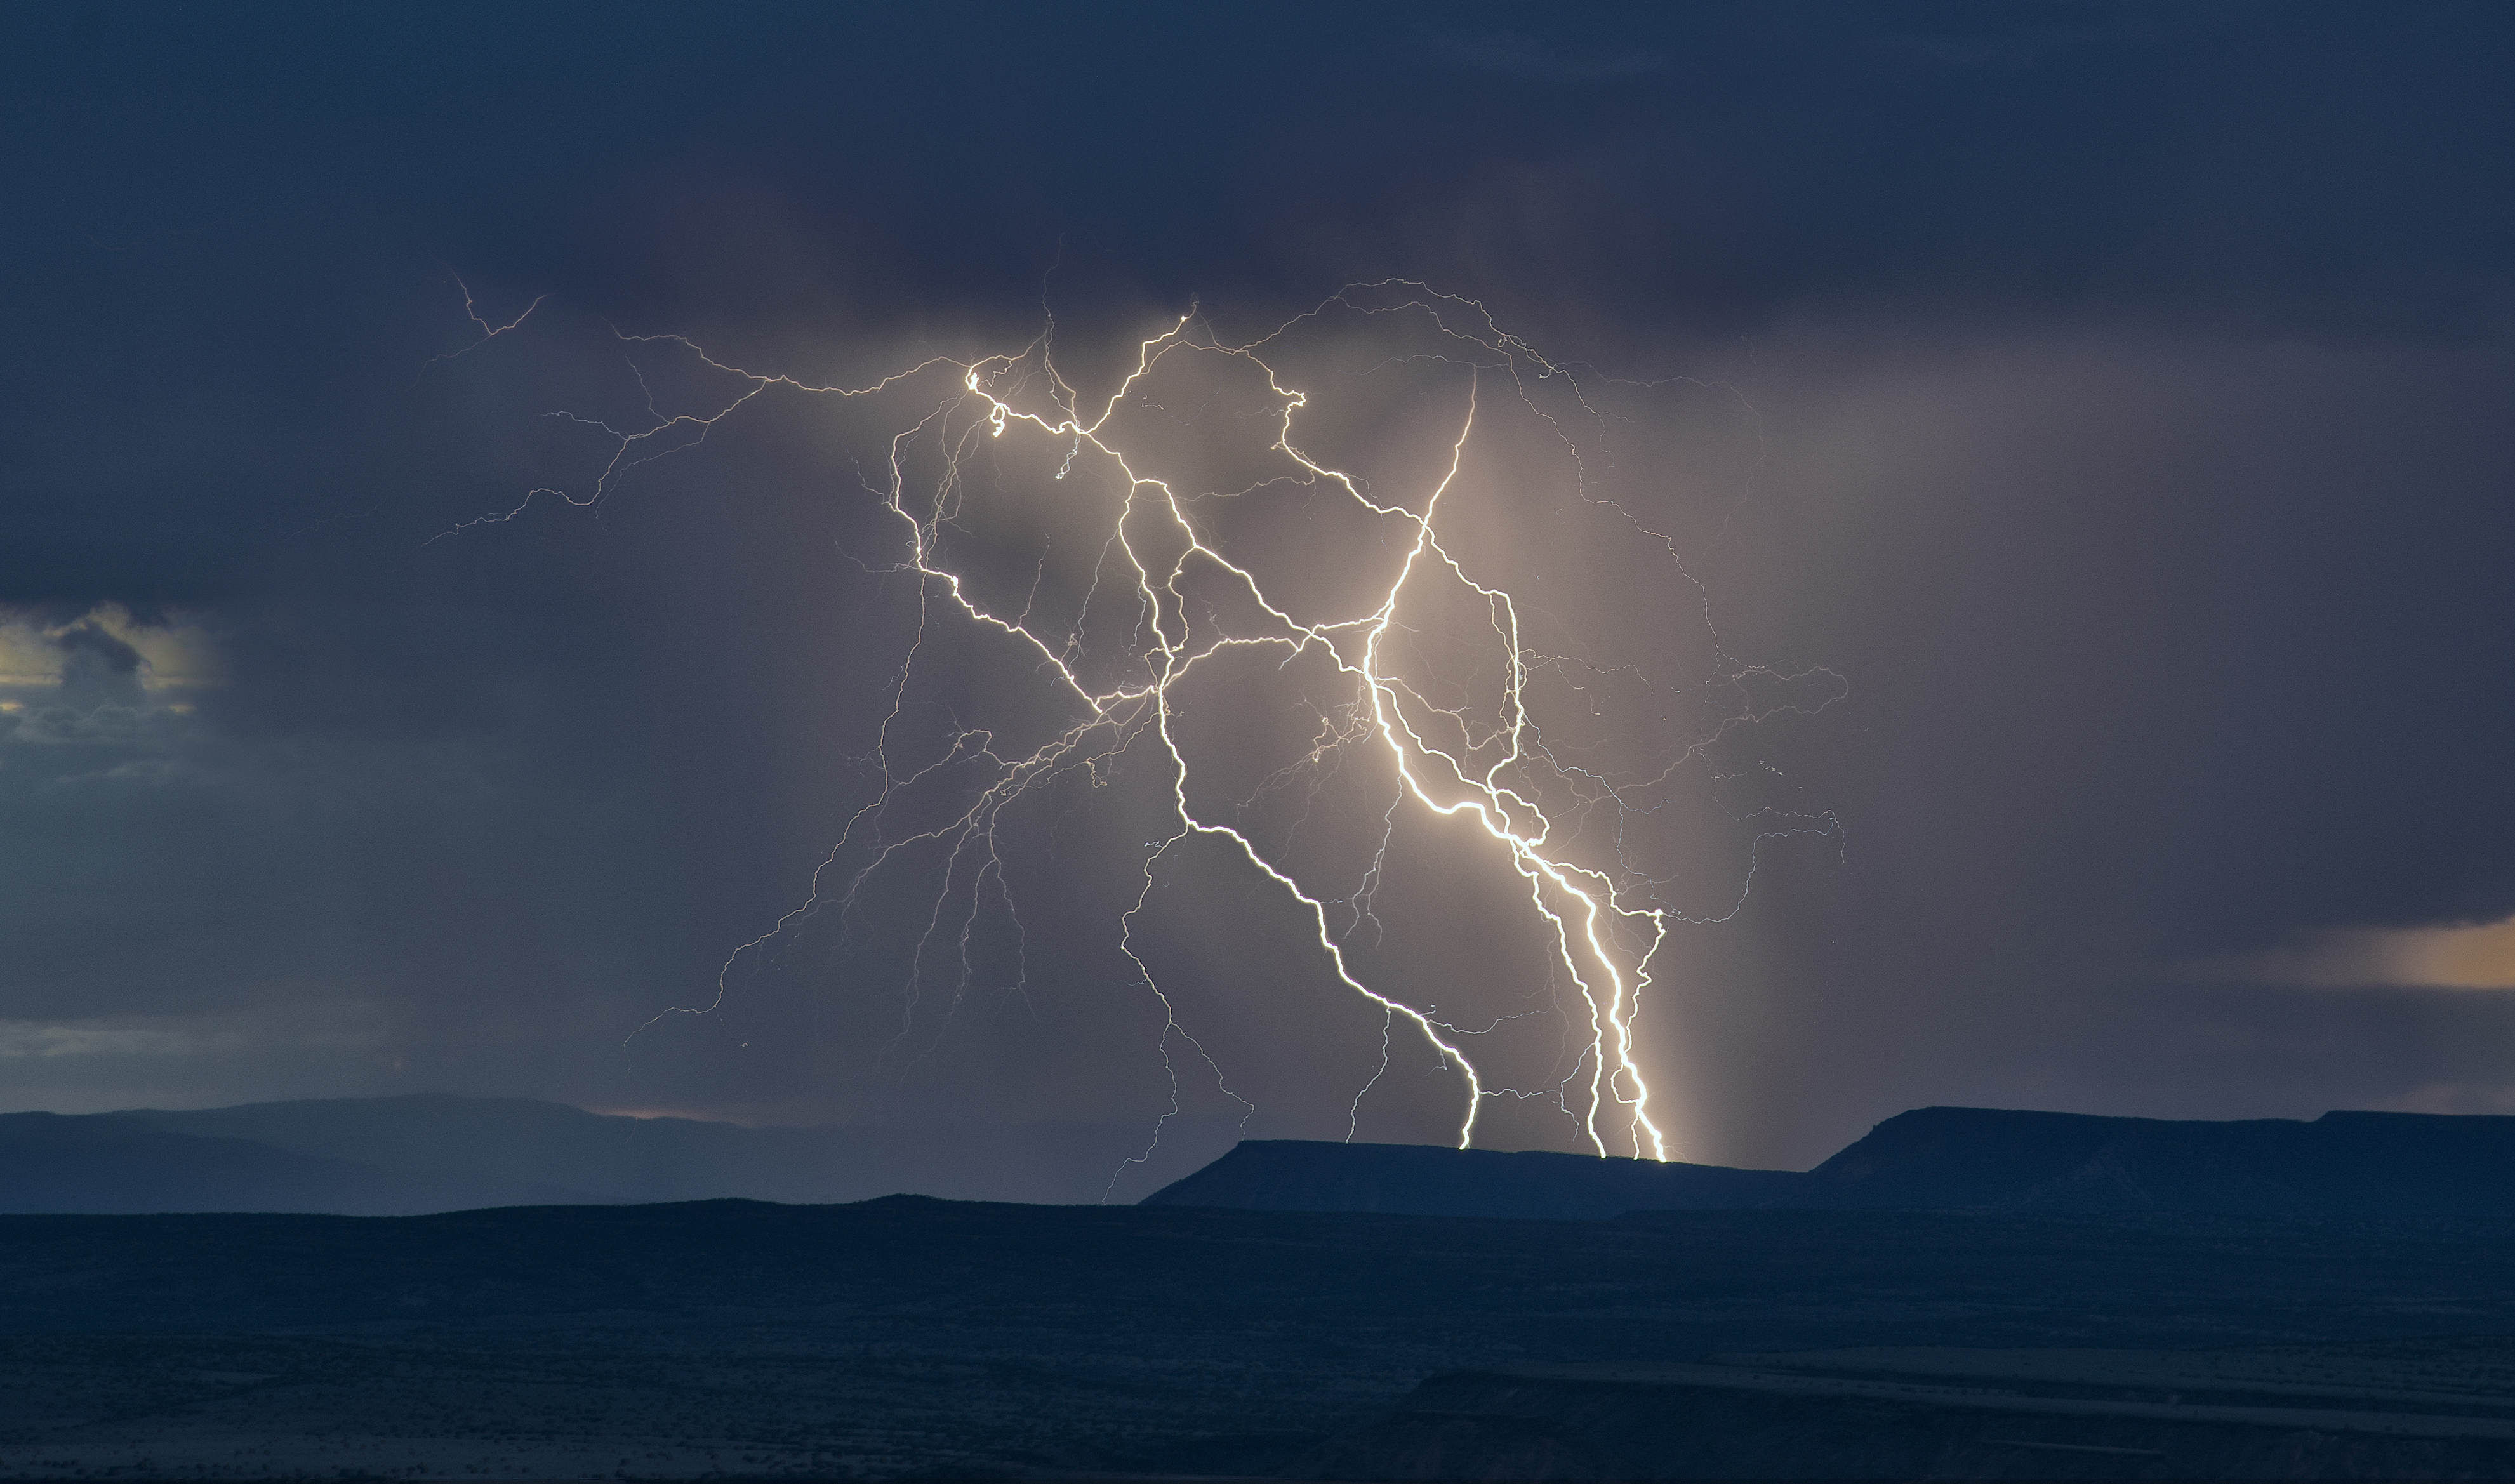
cloud, atmosphere, weather, storm, lightning, thunder, thunderstorm